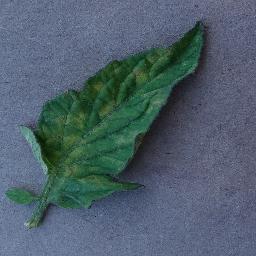
Label: Tomato___Leaf_Mold